Government of Vladimir Lenin

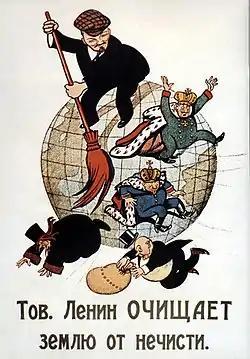
Bolshevik political cartoon poster from 1920, showing Lenin sweeping away monarchists and capitalists; the caption reads, "Comrade Lenin Cleanses the Earth of Filth"

Concerned that the German Army might nevertheless pose a continuing threat, in March 1918 Sovnarkom reluctantly relocated from Petrograd to Moscow, which at the time they believed would be a temporary measure. On 10 March, the government members travelled to Moscow by night train, with most of them settling in the city's Hotel National on Okhotny Road, 300 yards from the Moscow Kremlin; here, Lenin shared a small two-room apartment with his wife and sister Maria. Soon after, Lenin, Trotsky and other Bolshevik leaders moved into the Cavalry Corpus of the Great Kremlin Palace, a temporary measure until the Kremlin's Senate Building was readied for them to move in. Here, Lenin again lived with his sister and wife, in a first floor apartment that was adjacent to the room in which the Sovnarkom meetings were held. Based here, he adopted a pet cat, who both he and his wife doted on; he was known to carry the cat into Sovnarkom meetings. Although Lenin was impressed by the architecture of the Kremlin, he had always disliked Moscow, a traditional Russian city which differed from the Europeanised style of Petrograd. He nevertheless would rarely leave central Moscow for the rest of his life, the only exceptions being trips back to Petrograd in 1919 and 1920 and his periods of recuperation.